Hinduism in Norway

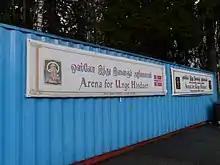
Norwegian Hindu cultural centre's youth group in Oslo

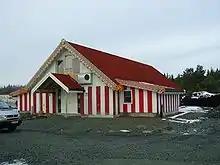
Sri Tiller Ganesha Temple in Trondheim

Hindus in Norway, mainly Tamil Hindus from Sri Lanka, celebrate the 12-day annual temple festival, the Mahotsav of which processions is the main feature. It is the main annual ritual gathering of the Tamil Hindus in Norway.